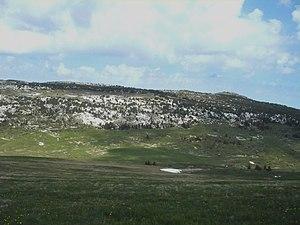
Les lapiaz du versant ouest ou se situe la plupart des cavités.
Le réseau de l'Alpe est le plus grand réseau souterrain des Alpes françaises et le troisième en France en développement. Il est situé dans le massif de la Chartreuse au sud du mont Granier, entre le col de l'Alpe et de l'Alpette. Le réseau s'étend sur deux communes de l'Isère : Sainte-Marie-du-Mont et Chapareillan, ainsi que sur une commune de Savoie : Entremont-le-Vieux. Les prairies et forêts sous lesquelles se développe ce réseau karstique font partie de la réserve naturelle nationale des Hauts de Chartreuse et du parc naturel régional de Chartreuse.